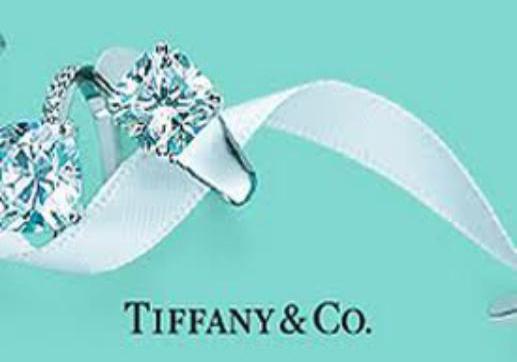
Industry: Clothes